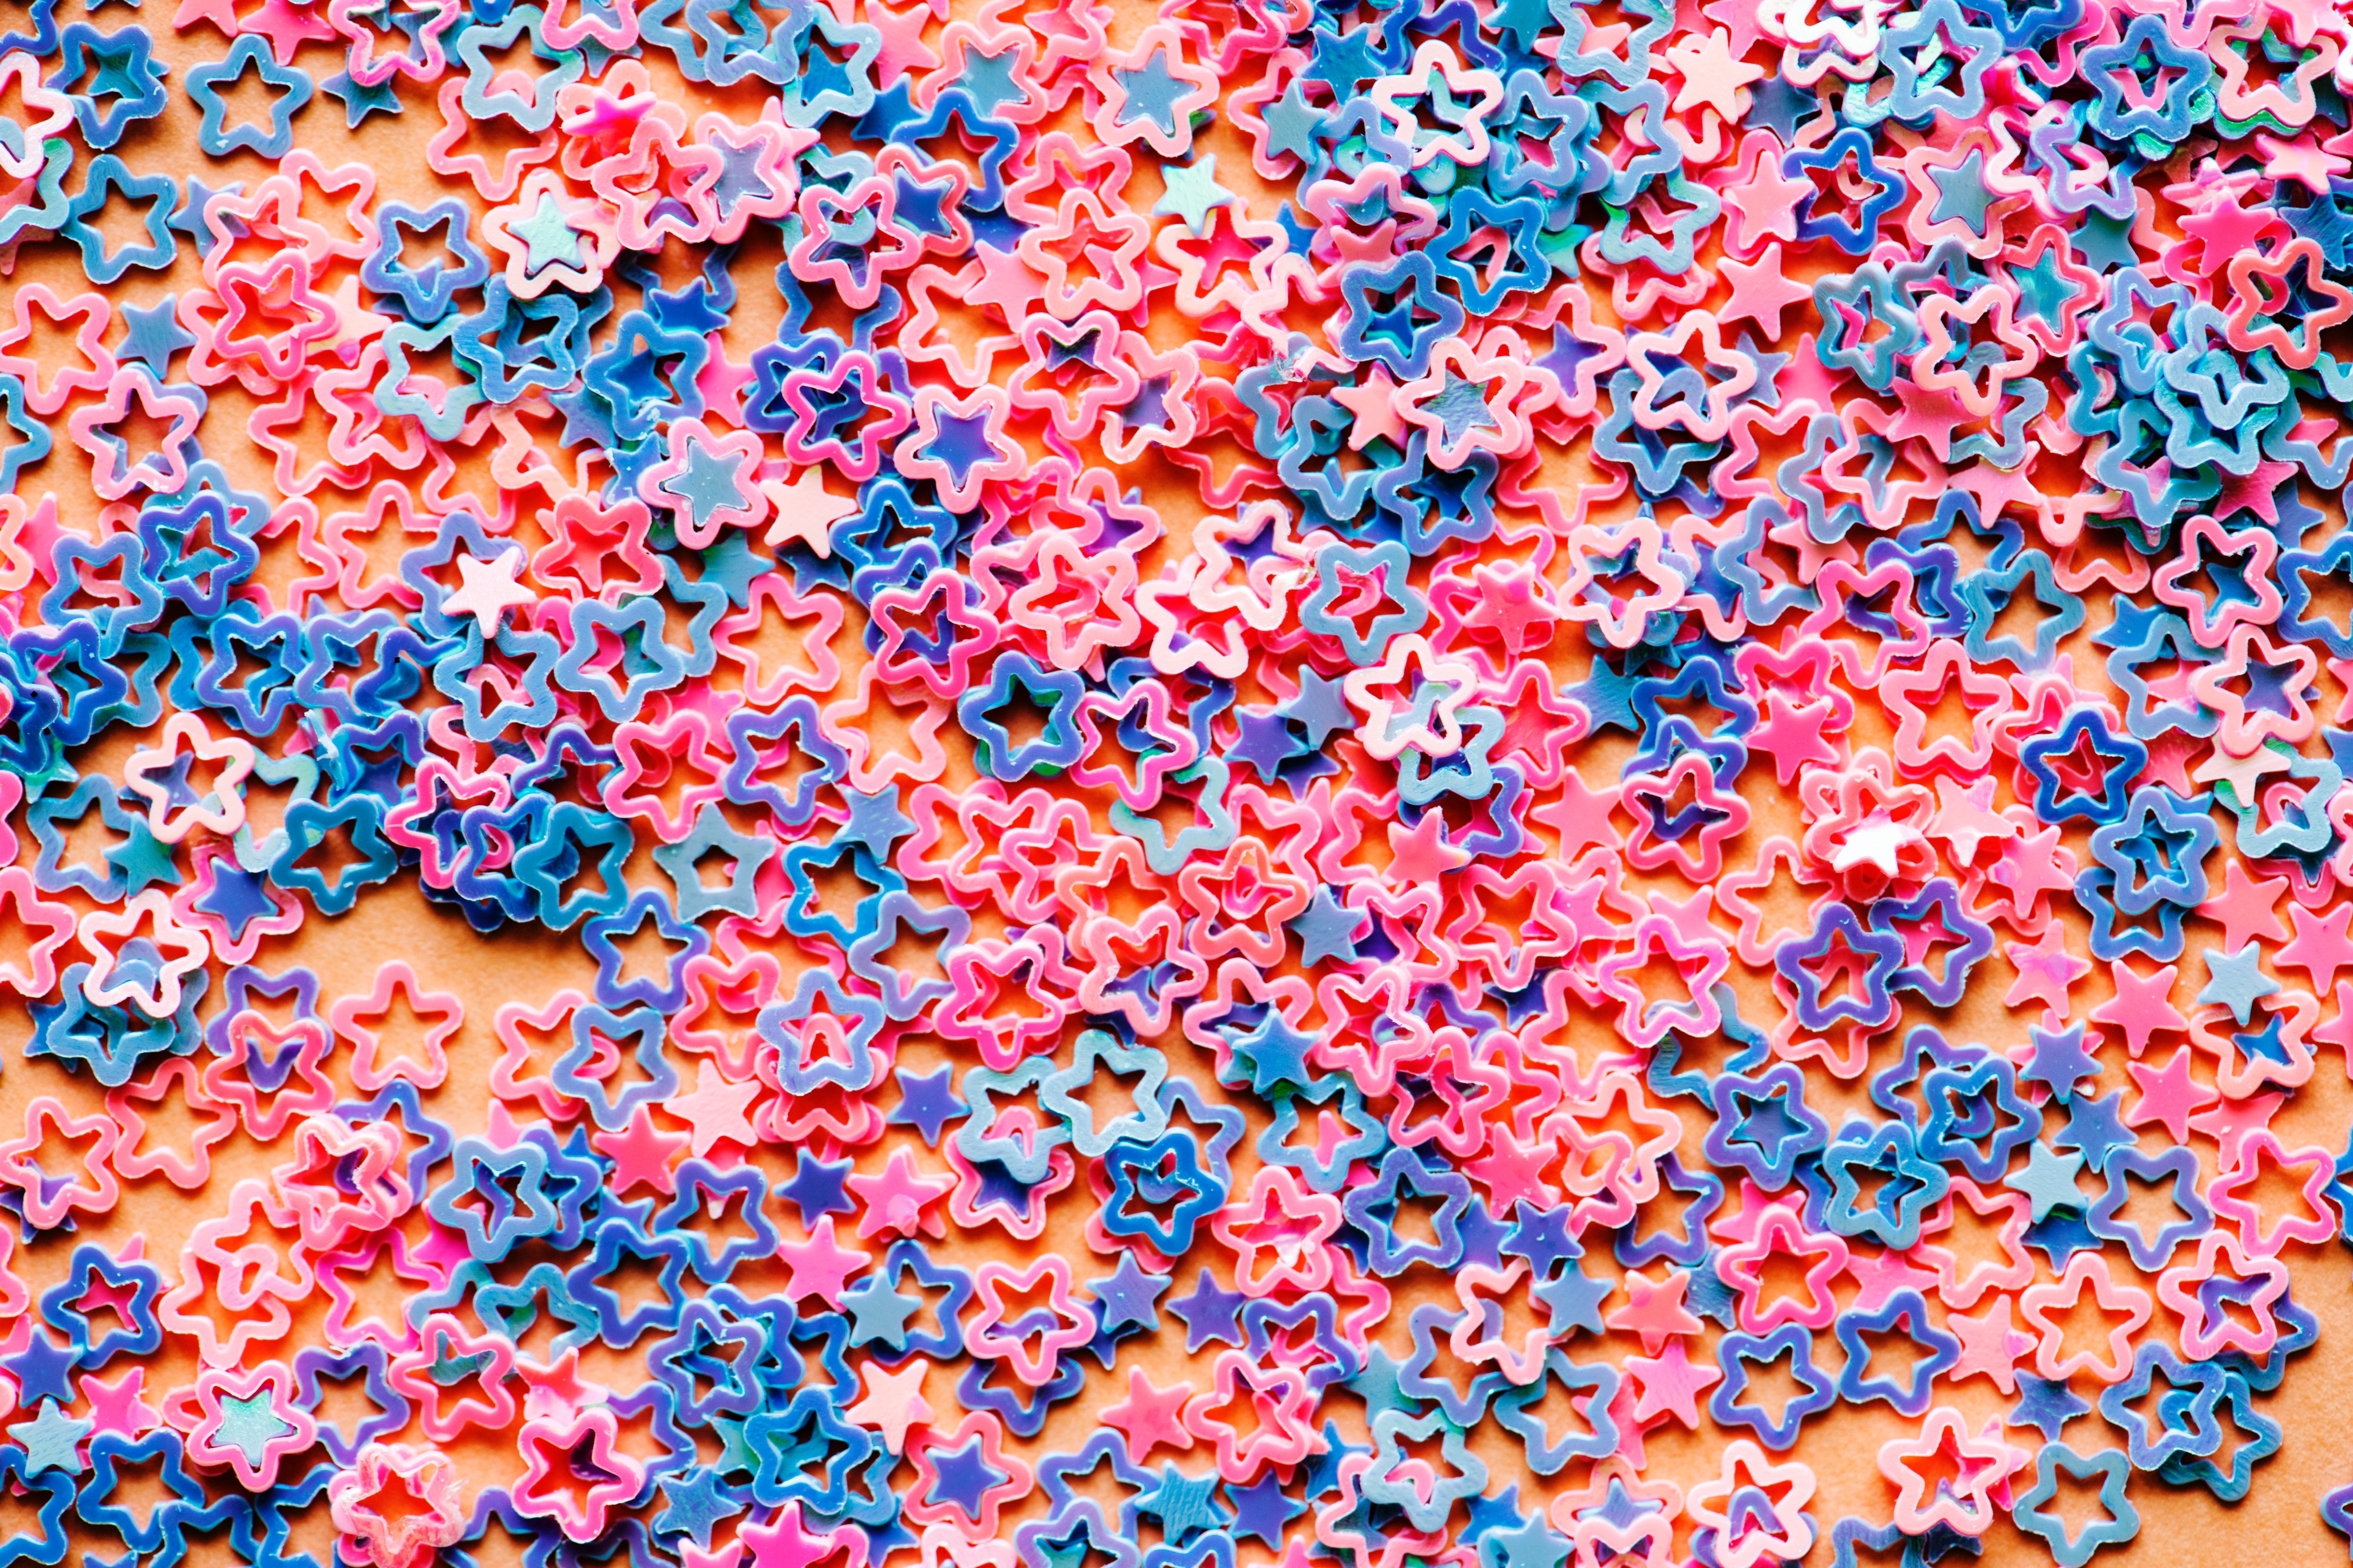
orange, pattern, textile